History of Shinto

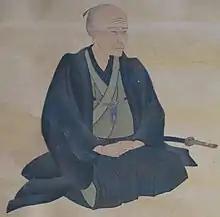
Hirata Atsutane

These Confucian Shinto theories were compiled by Yamazaki Ansai. After making a name for himself as a Confucianist, Yamazaki was employed by Hoshina Masayuki, the "daimyō" of the Aizu Domain, where he met Yoshikawa Koretari, who was also a tutor for Hoshino, and learned Yoshikawa Shinto. This resulted in Yamazaki creating his own form of Shinto, . Suika Shinto linked the Neo-Confucian school of Cheng-zhu to the Kamiyo-nanayo "kami" and identified Kuni-no-Tokotachi as the Confucian concept of taiji. He also claimed the five "kami" born after Kuni-no-Tokotachi were the Five Agents of wuxing, and the final "kami" created of those, Izanami and Izanagi, brought together the Five Agents to create the earth, the "kami", and humans. The spirits of these "kami" that created humanity also reside within humans, and humans and "kami" together are united as one in the "sole way of heaven and man". In addition, he stated Shinto was the way in which humans live in accordance with the "kami", that humans must receive divine protection from the "kami" through prayer, and that they must be honest in that prayer. The most important thing for achieving that honesty was the Confucian concept of "jing". Similarly to Yoshikawa Shinto, there was a strong focus on the ruler-subjects relationship. The ruler-subjects relationship was not seen as one of opposition or power, but rather that rulers and subjects were one unified group, and a true ruler-subjects relationship in Shinto was the one which had long protected Japan through the two protecting each other. The relationship between the sovereign and the vassal is not one of rivalry or power, but one of unity, and the sovereign and the vassal have protected the country through their mutual protection. This had a significant impact on later attitudes of reverence towards the emperor.